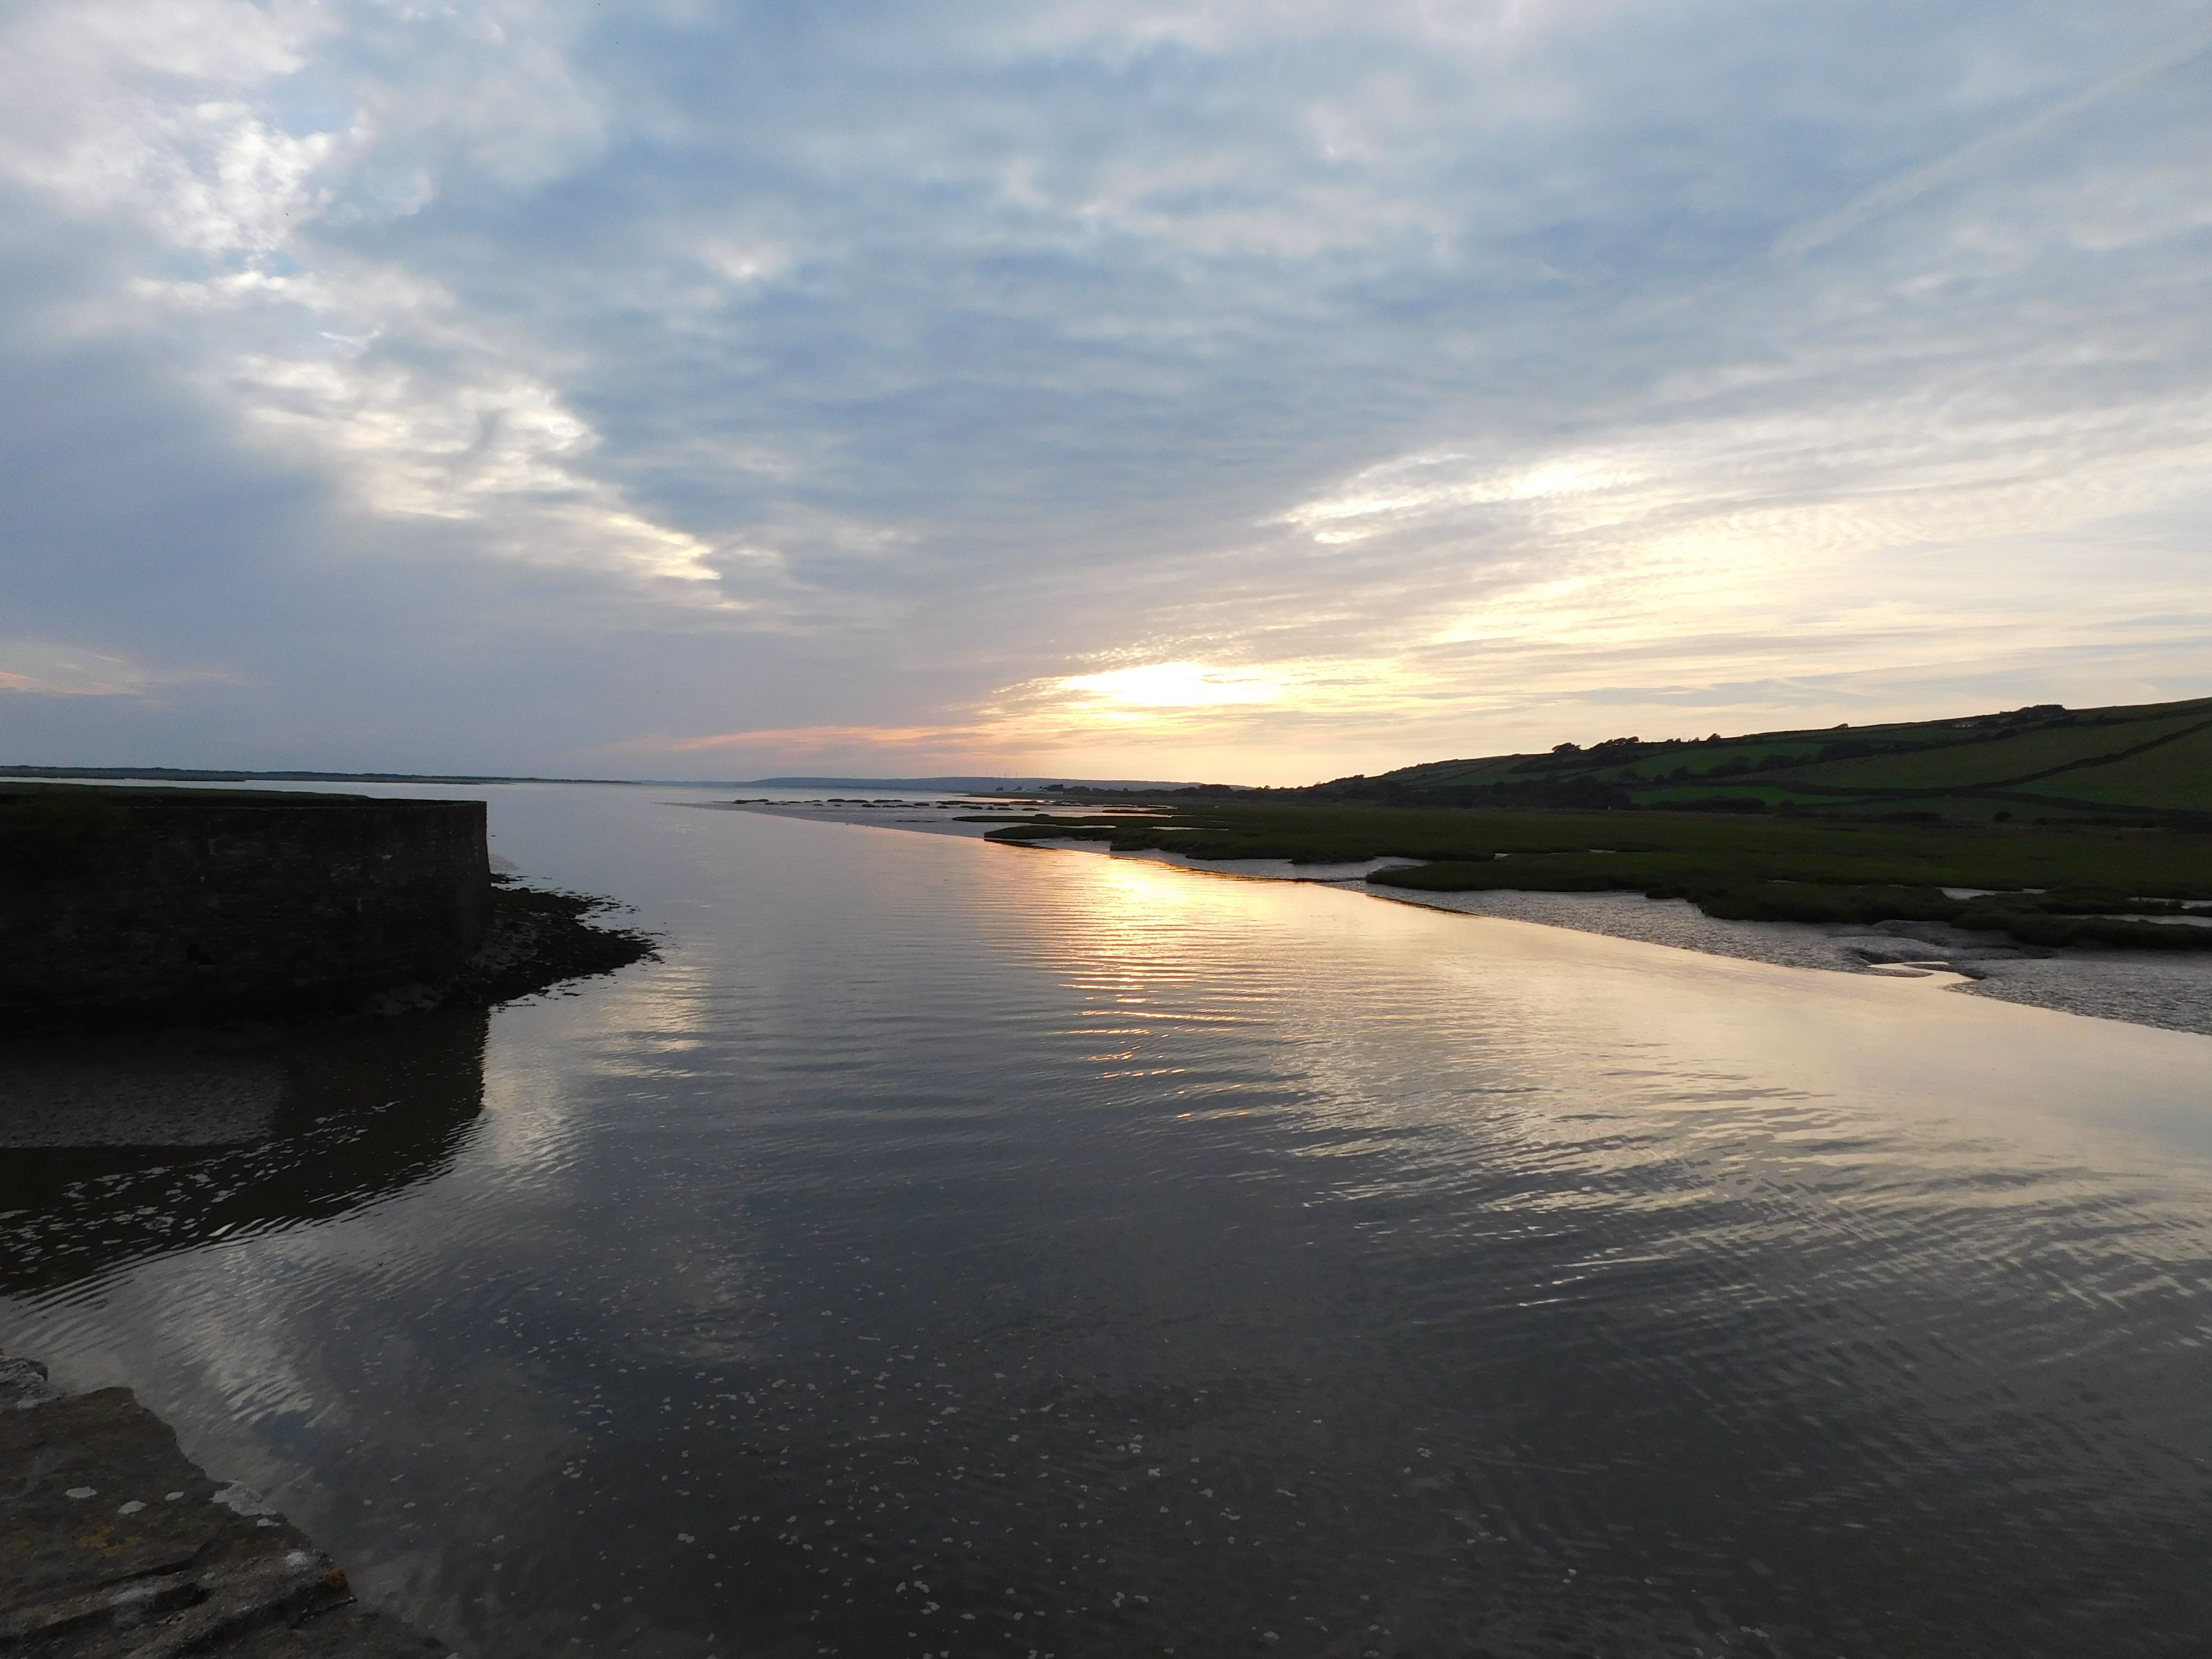
beach, sea, coast, water, ocean, horizon, cloud, sky, sunrise, sunset, sunlight, morning, shore, wave, lake, dawn, river, dusk, evening, reflection, vehicle, bay, reservoir, waterway, body of water, loch